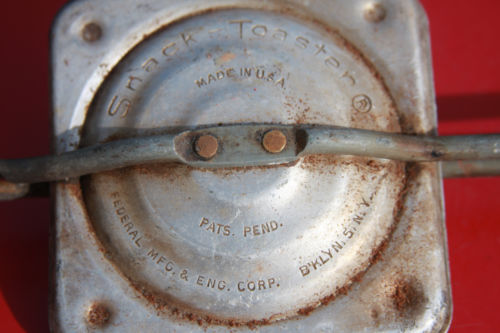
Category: toaster